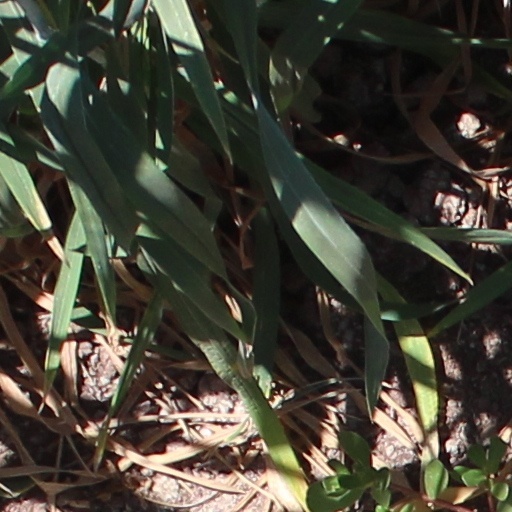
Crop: wheat